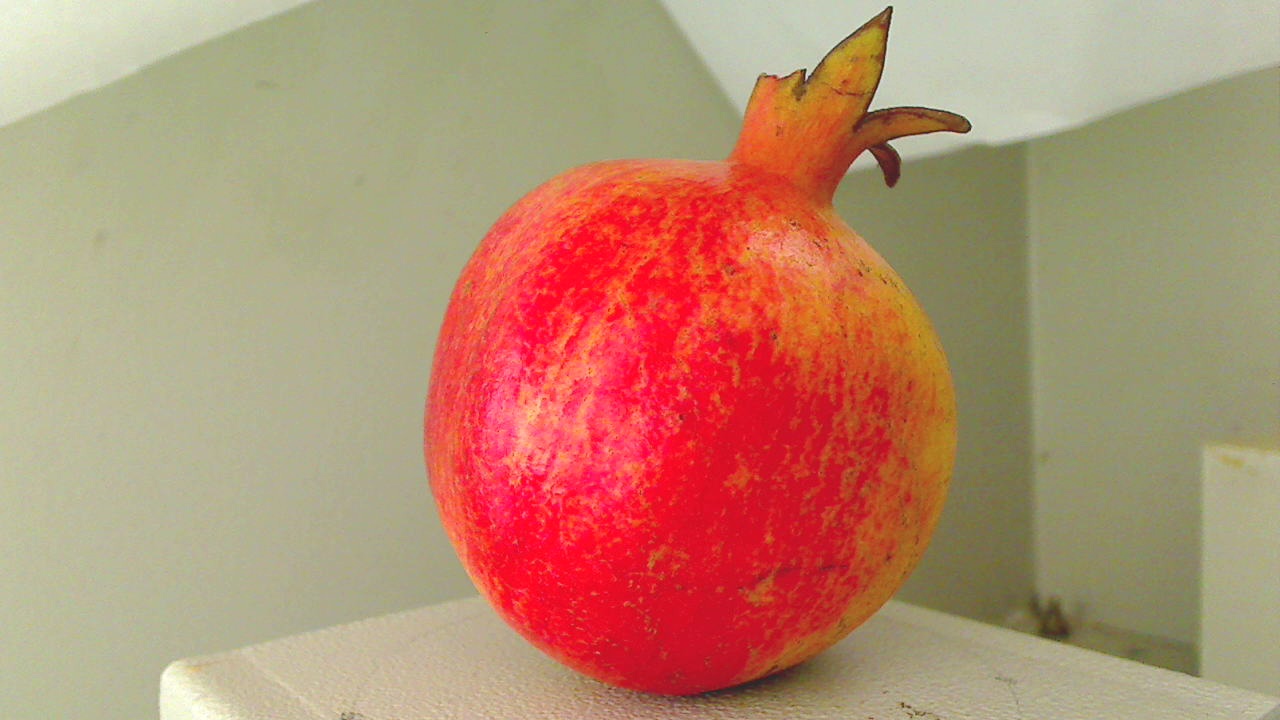
Grade: grade-3
Quality: quality-1